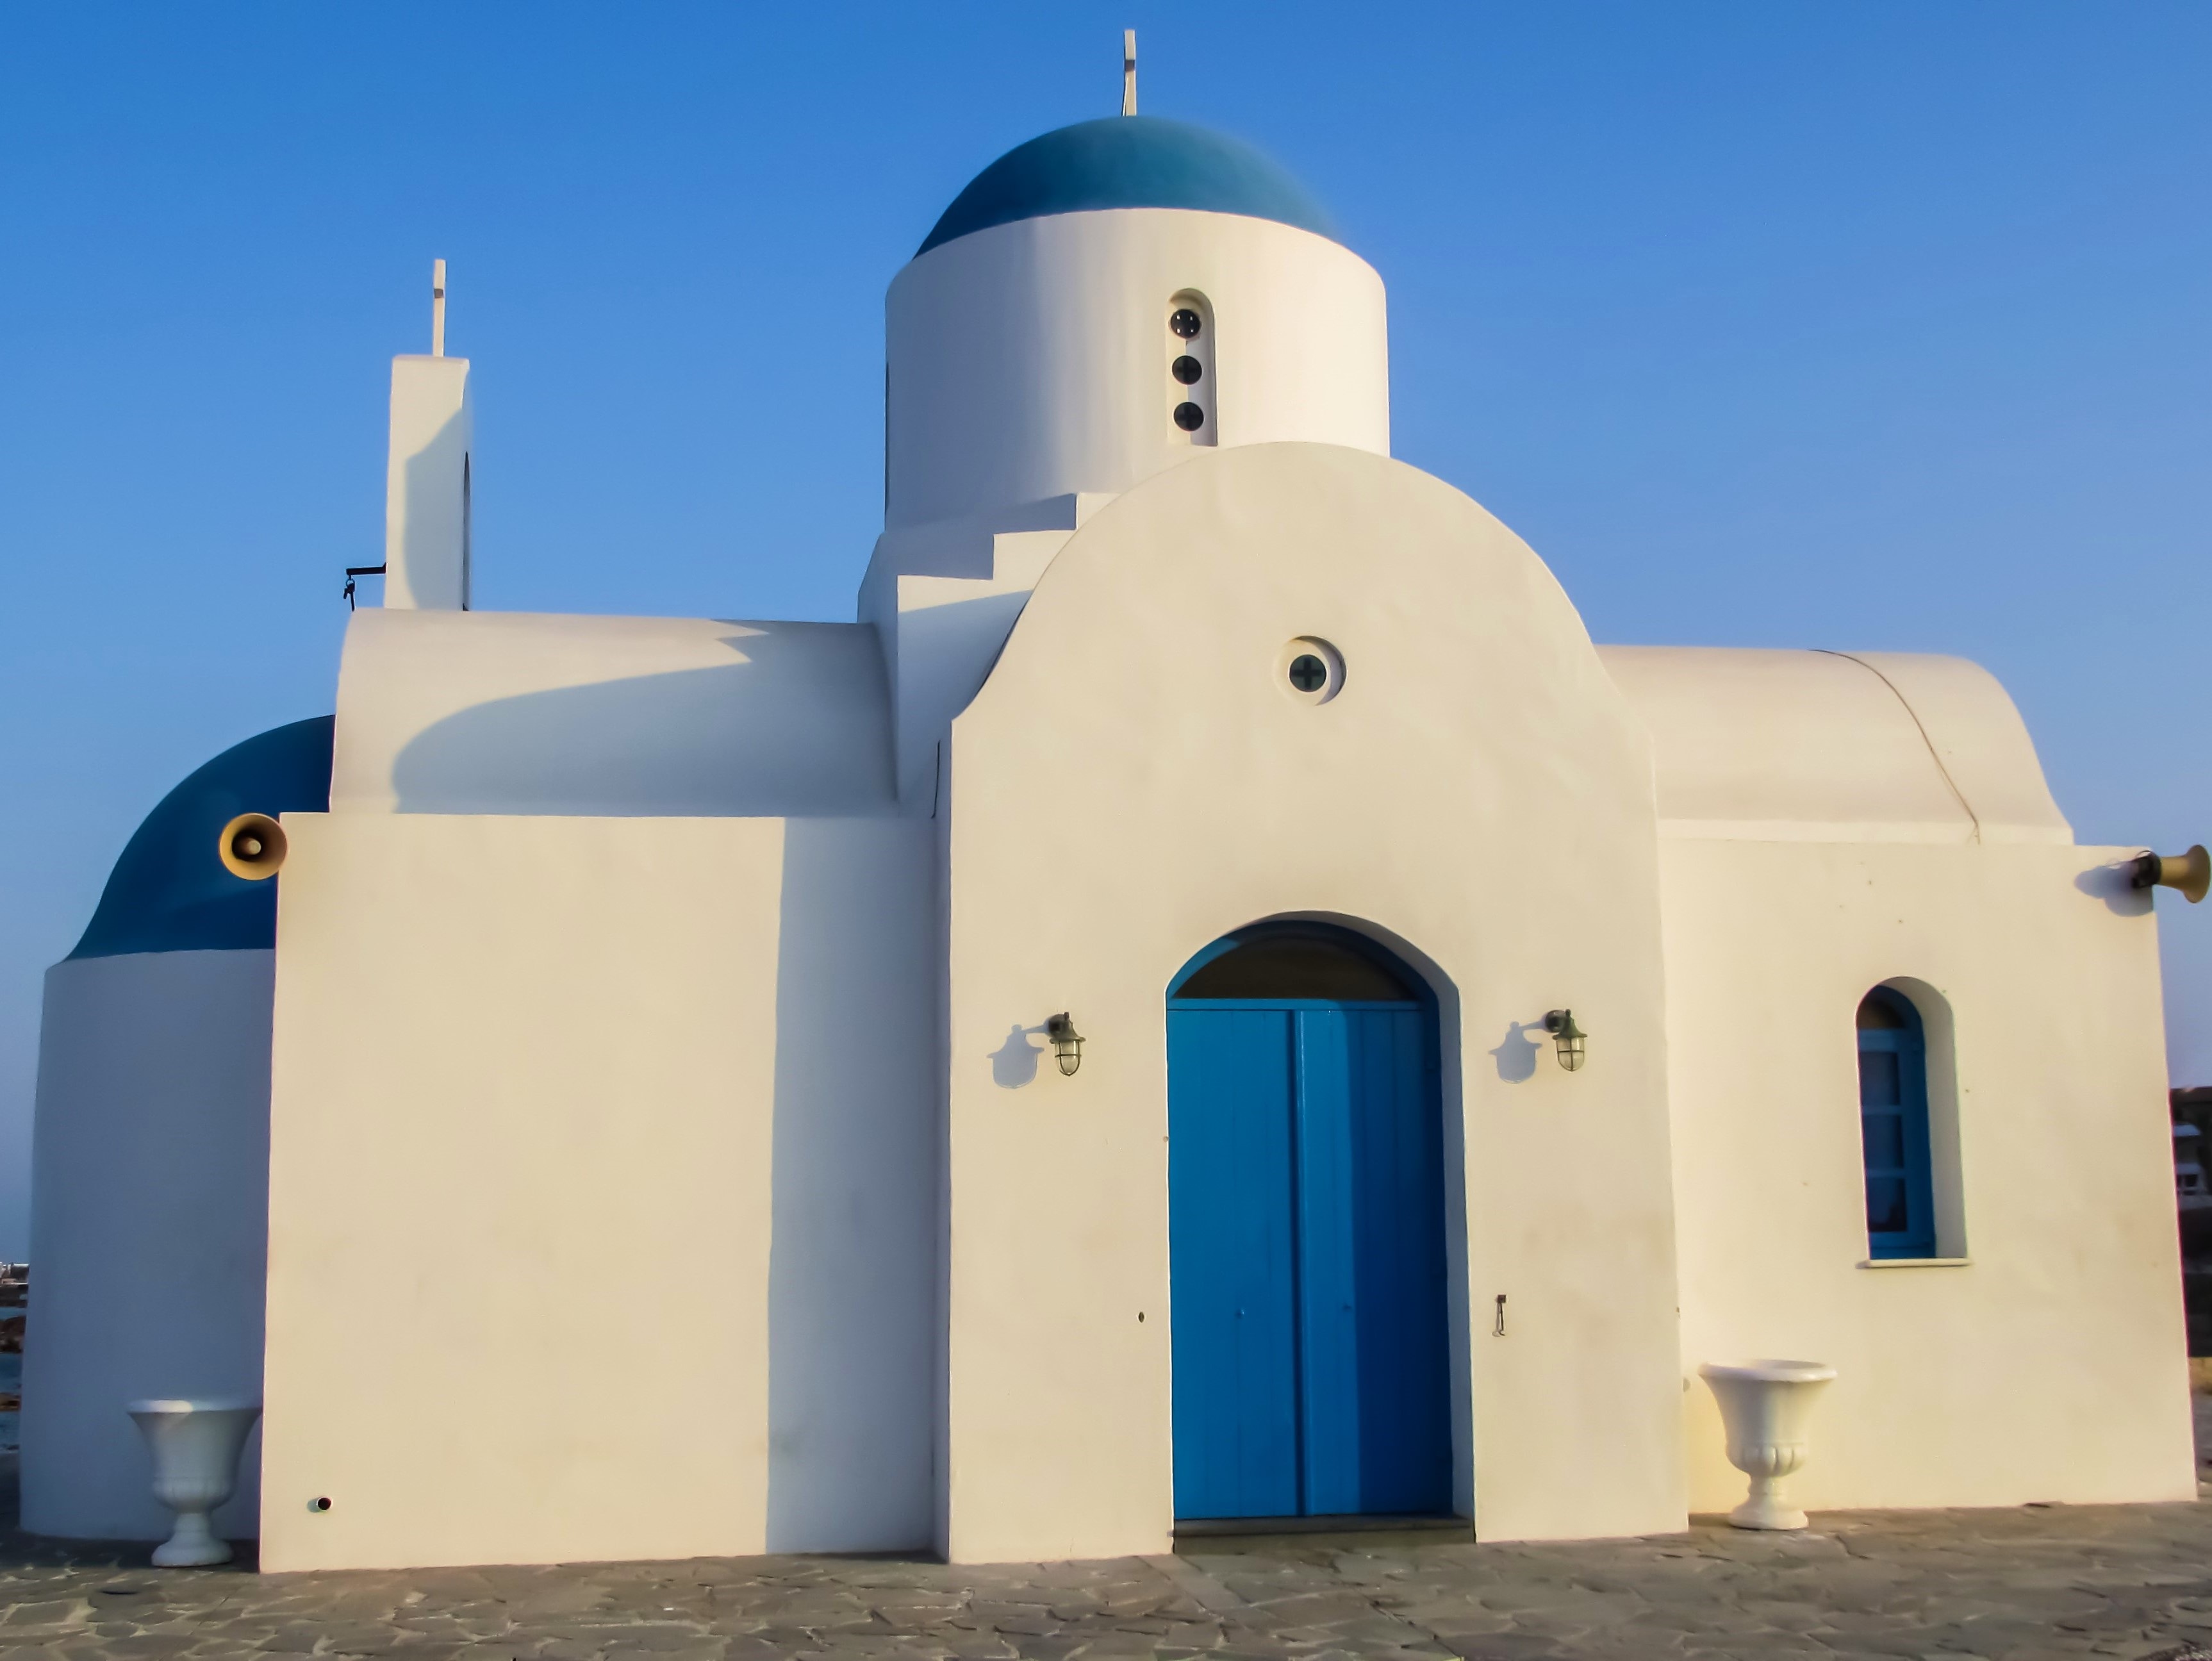
architecture, white, building, summer, religion, blue, church, tourism, place of worship, observatory, mosque, cyprus, ayios nikolaos, protaras